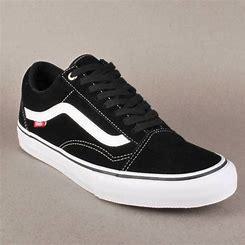
Brand: Vans
Model: Old Skool Skate